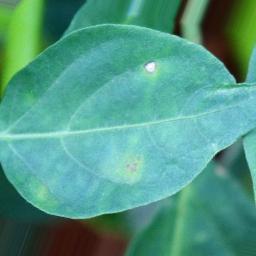
Label: cercospora